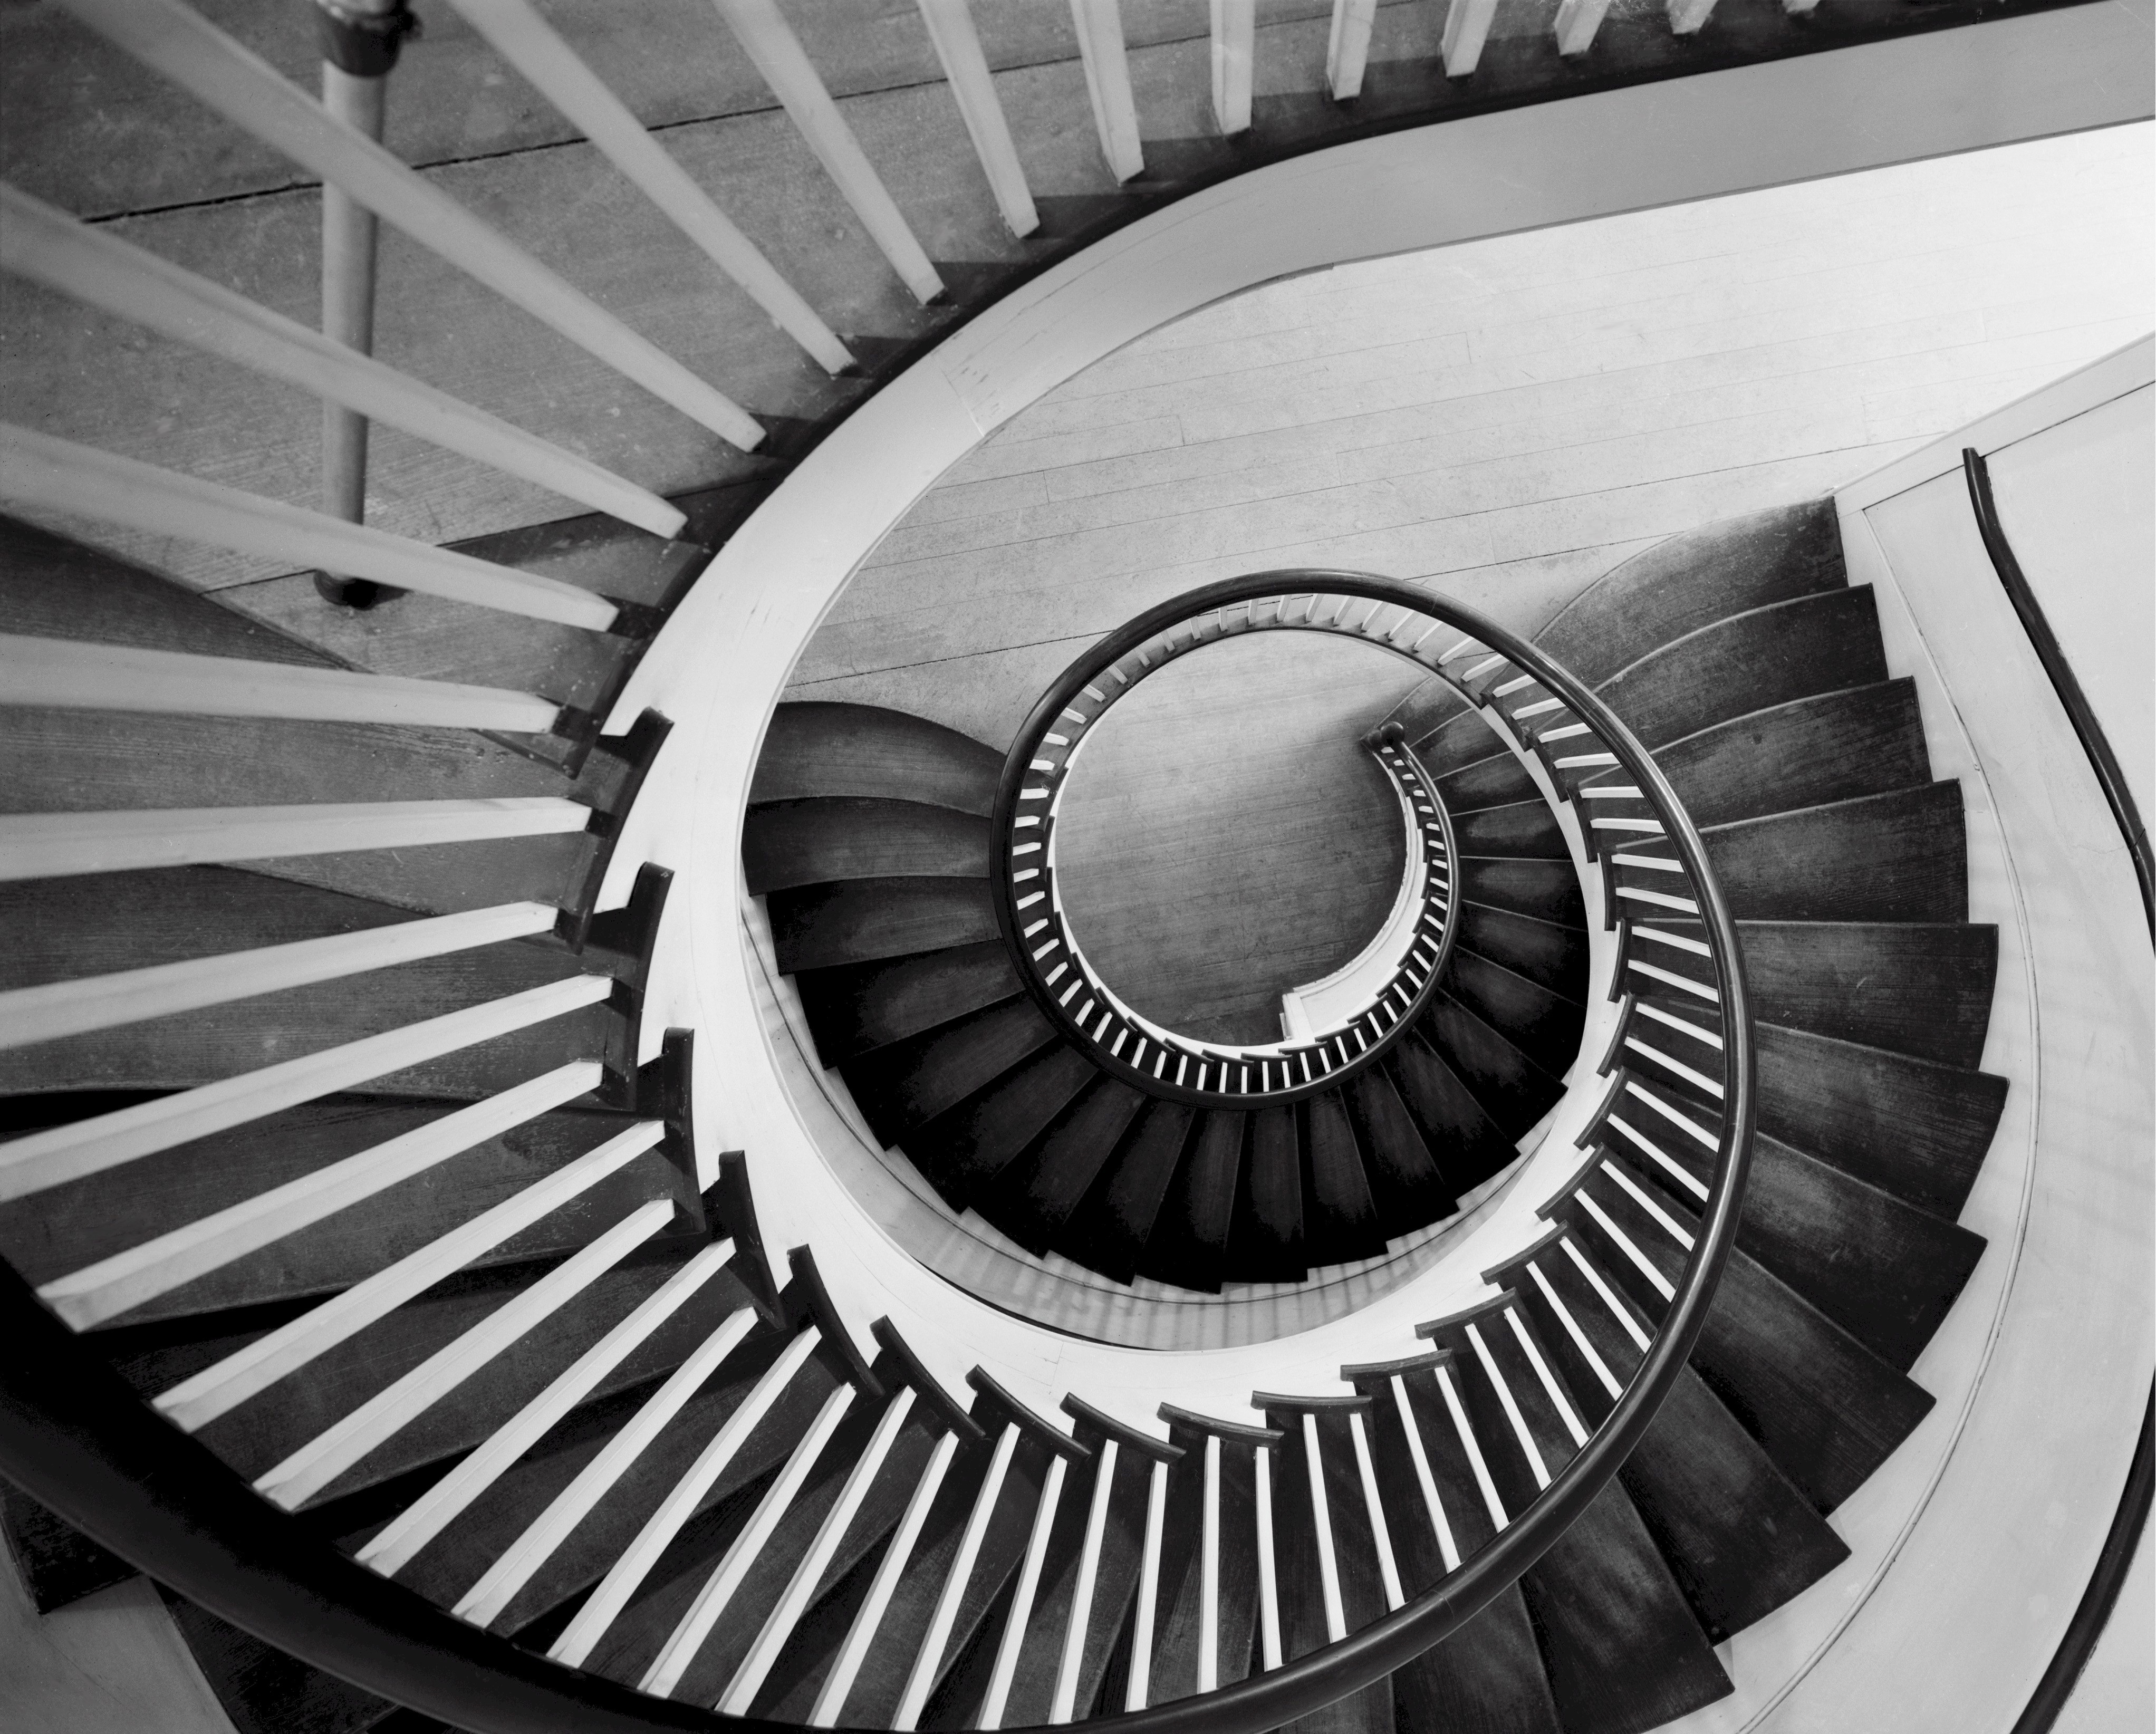
wing, black and white, architecture, white, photography, wheel, spiral, building, old, community, usa, historic, black, monochrome, spiral staircase, circle, religious, design, shaker, symmetry, history, heritage, shape, architectural, kentucky, monochrome photography, pleasant hill, aircraft engine